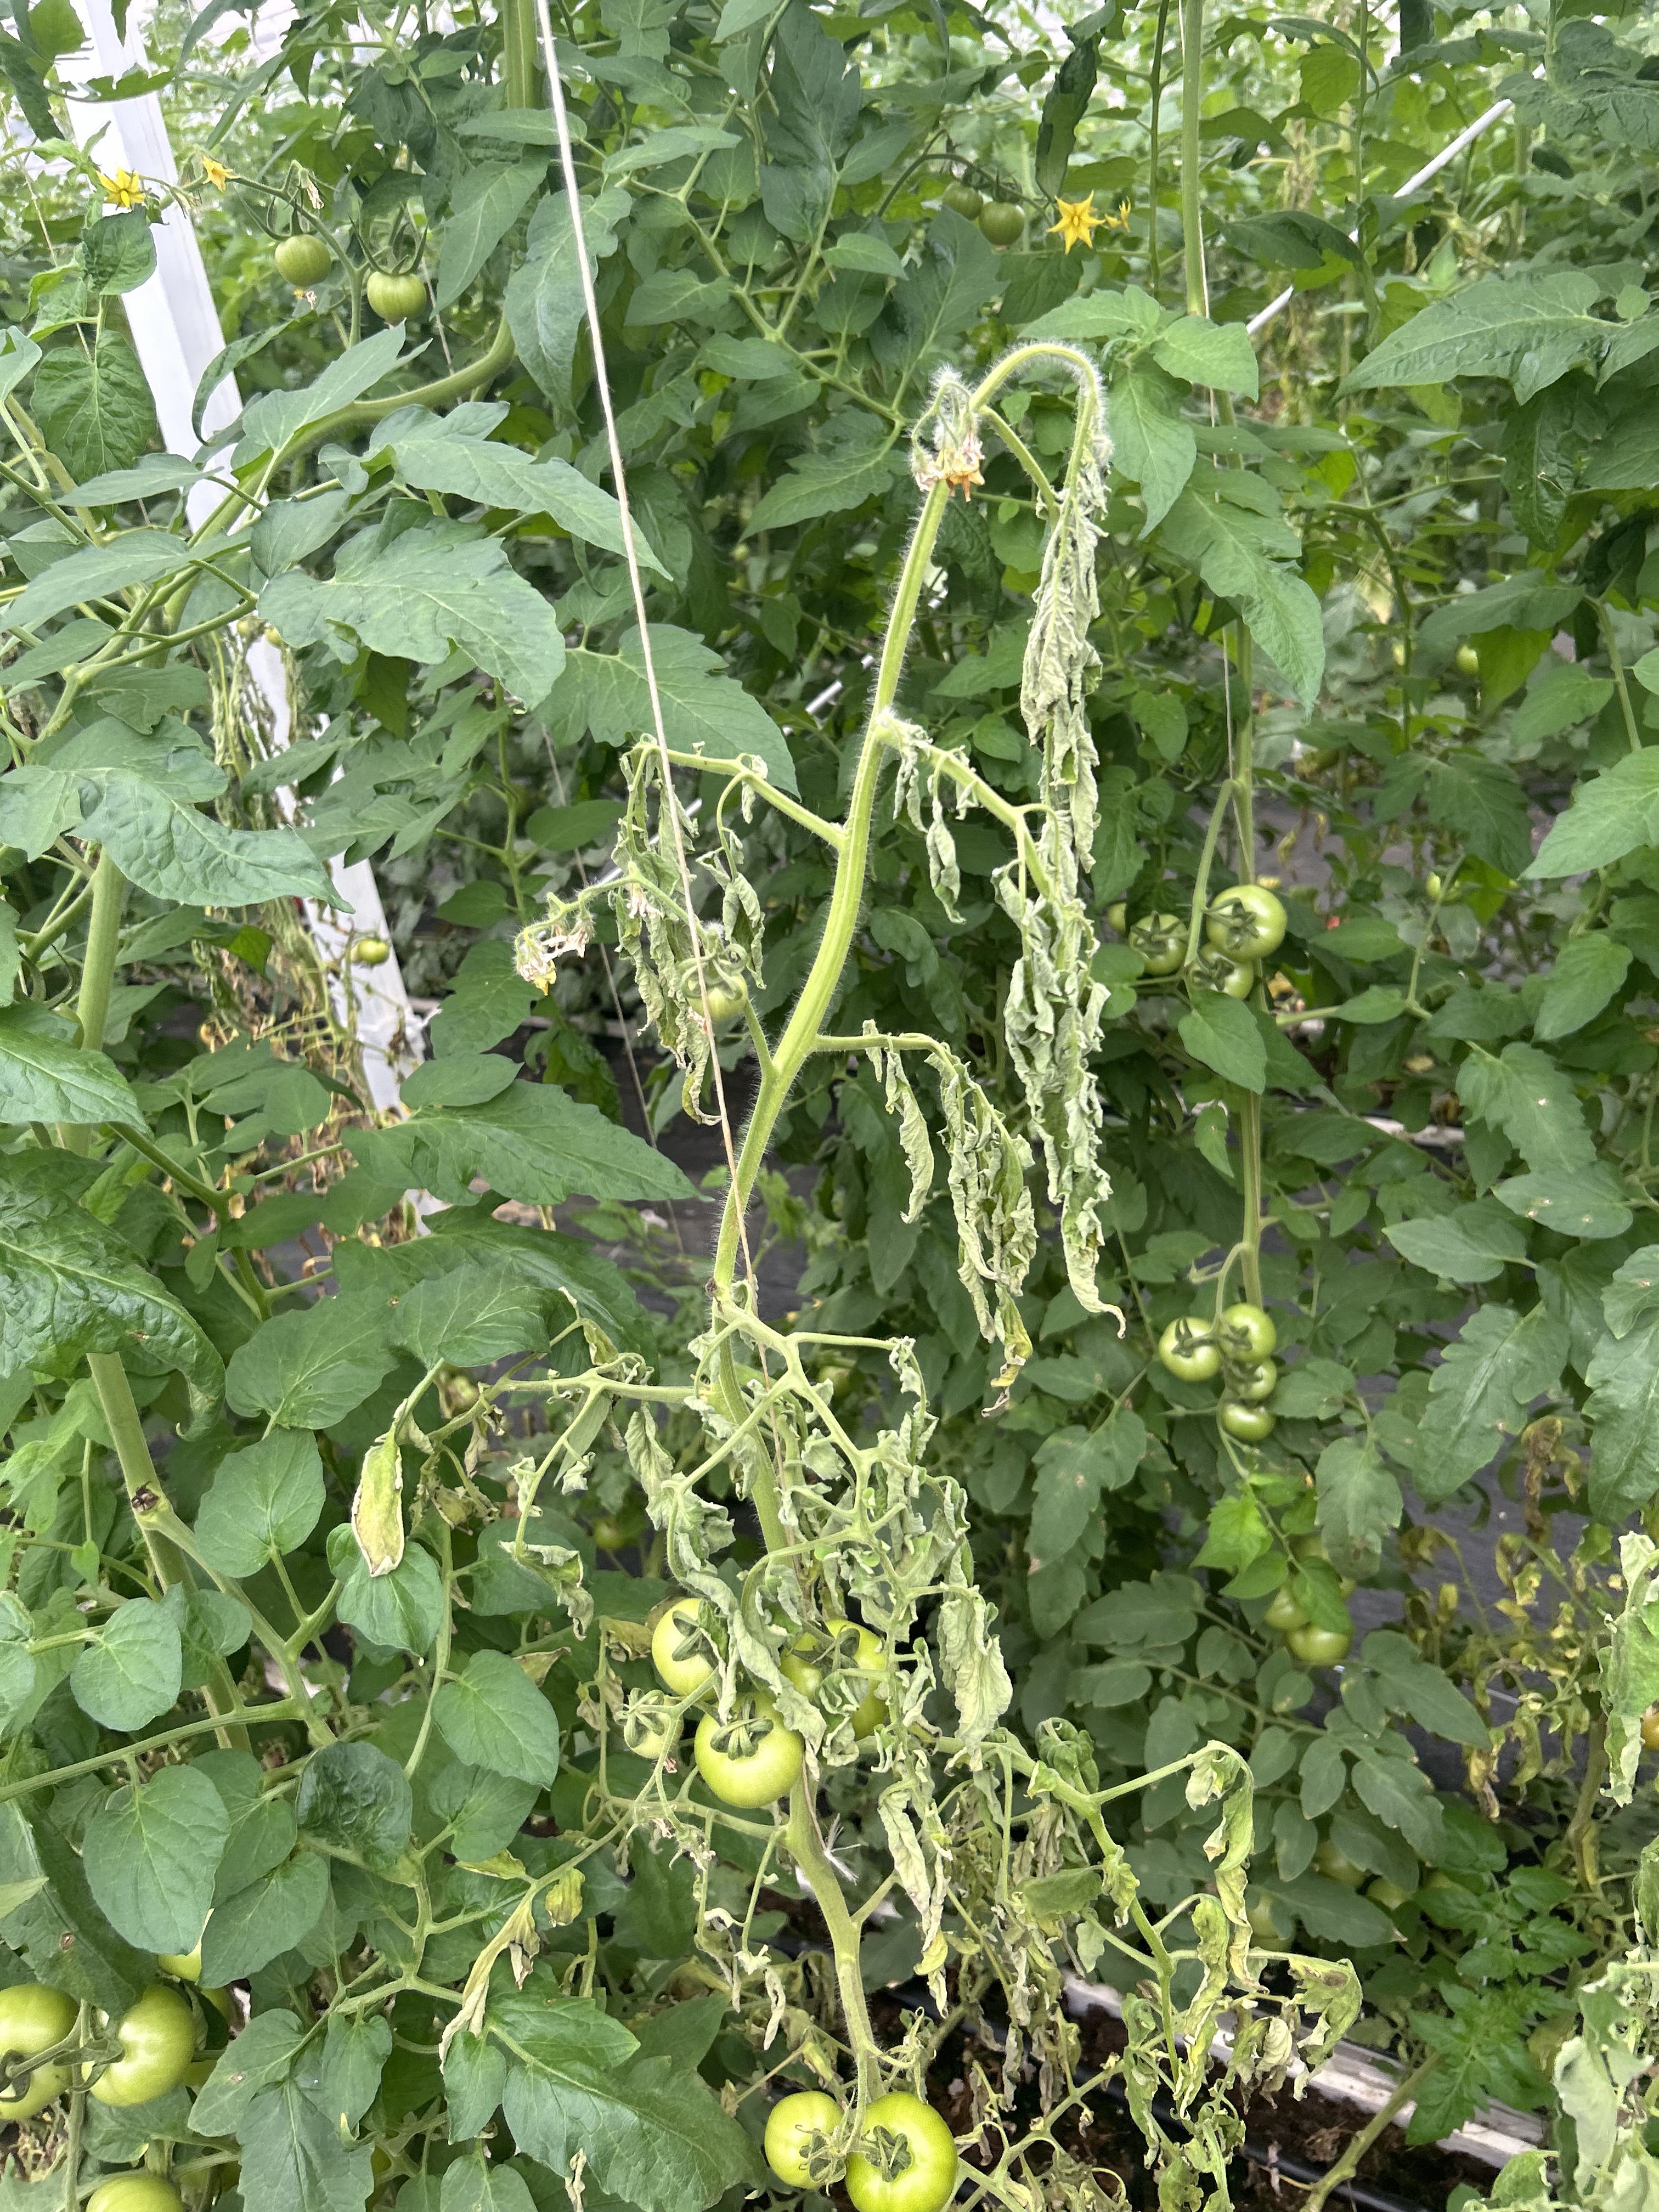
Disease: Wilt